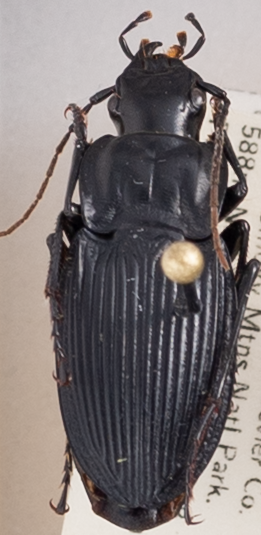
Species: Dicaelus teter
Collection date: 2022-04-12
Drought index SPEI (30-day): -0.5
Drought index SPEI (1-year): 0.47
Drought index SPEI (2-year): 1.418